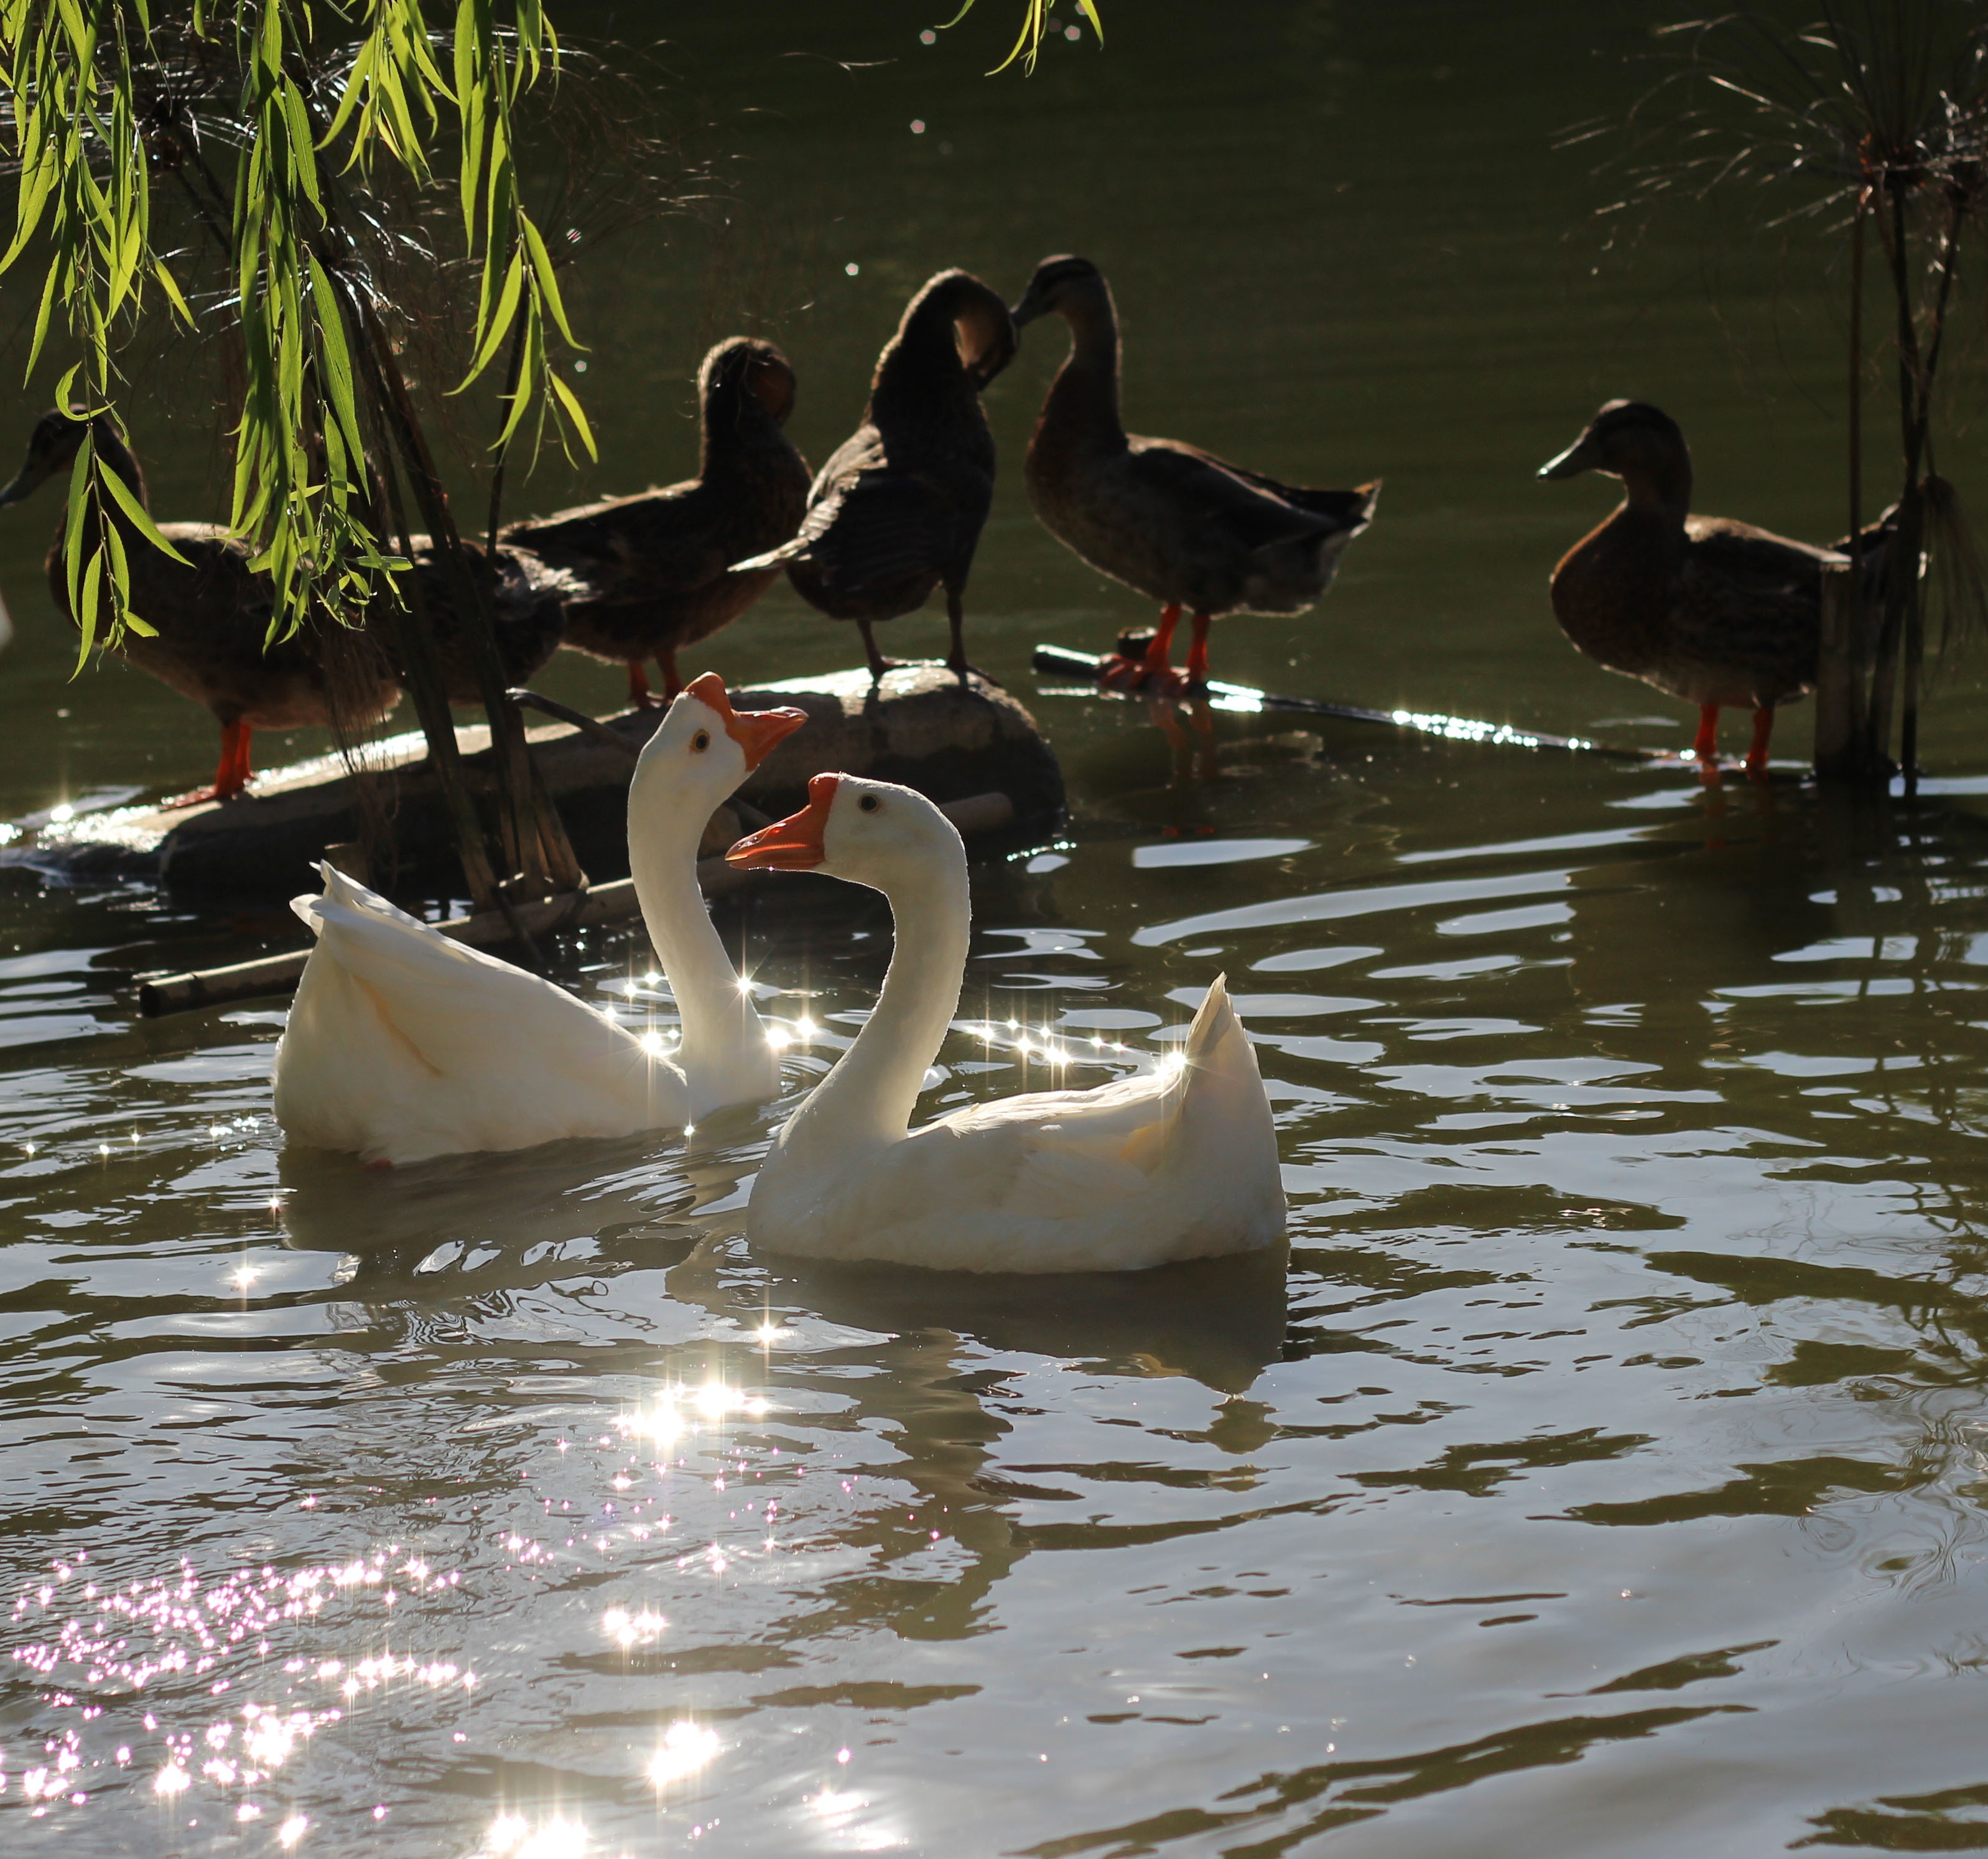
water, bird, wildlife, reflection, fauna, swan, willow, duck, vertebrate, waterfowl, water bird, ducks geese and swans